Iván Espinosa de los Monteros

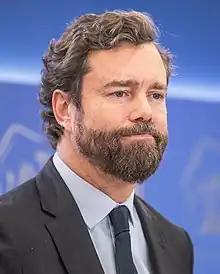
Iván Espinosa de los Monteros in 2023

Iván Espinosa de los Monteros y de Simón (born 3 January 1971) is a Spanish real estate developer and former politician who served as Member of the Congress of Deputies for the Madrid constituency from 2019 to 2023.